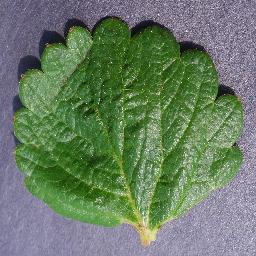
Label: Strawberry___healthy